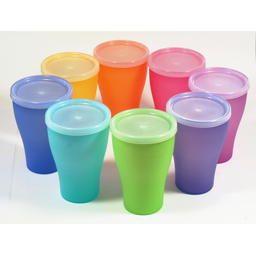
Label: plastic